Bidar Air Force Station

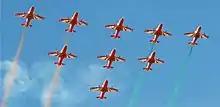
Surya Kirans in display for the last time in Aero India 2011

The Formation Aerobatic Team has been associated with Bidar AFS since 1990 with the arrival of a four-aircraft team called the Formation Aerobatic Team from Thunderbolts, which used Hawker Hunter fighters. The SKAT was born in 1996 and developed over time. It was conferred with Squadron status in 2006.